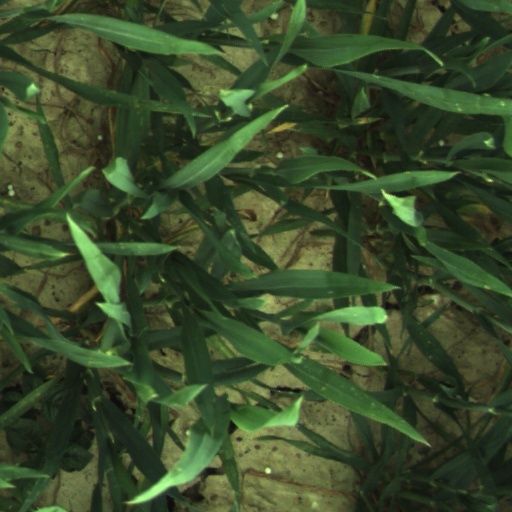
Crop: wheat